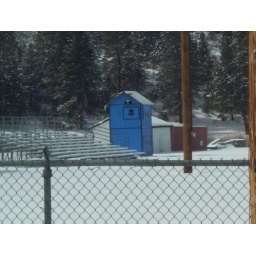
Blue building in Chiloquin footballo field